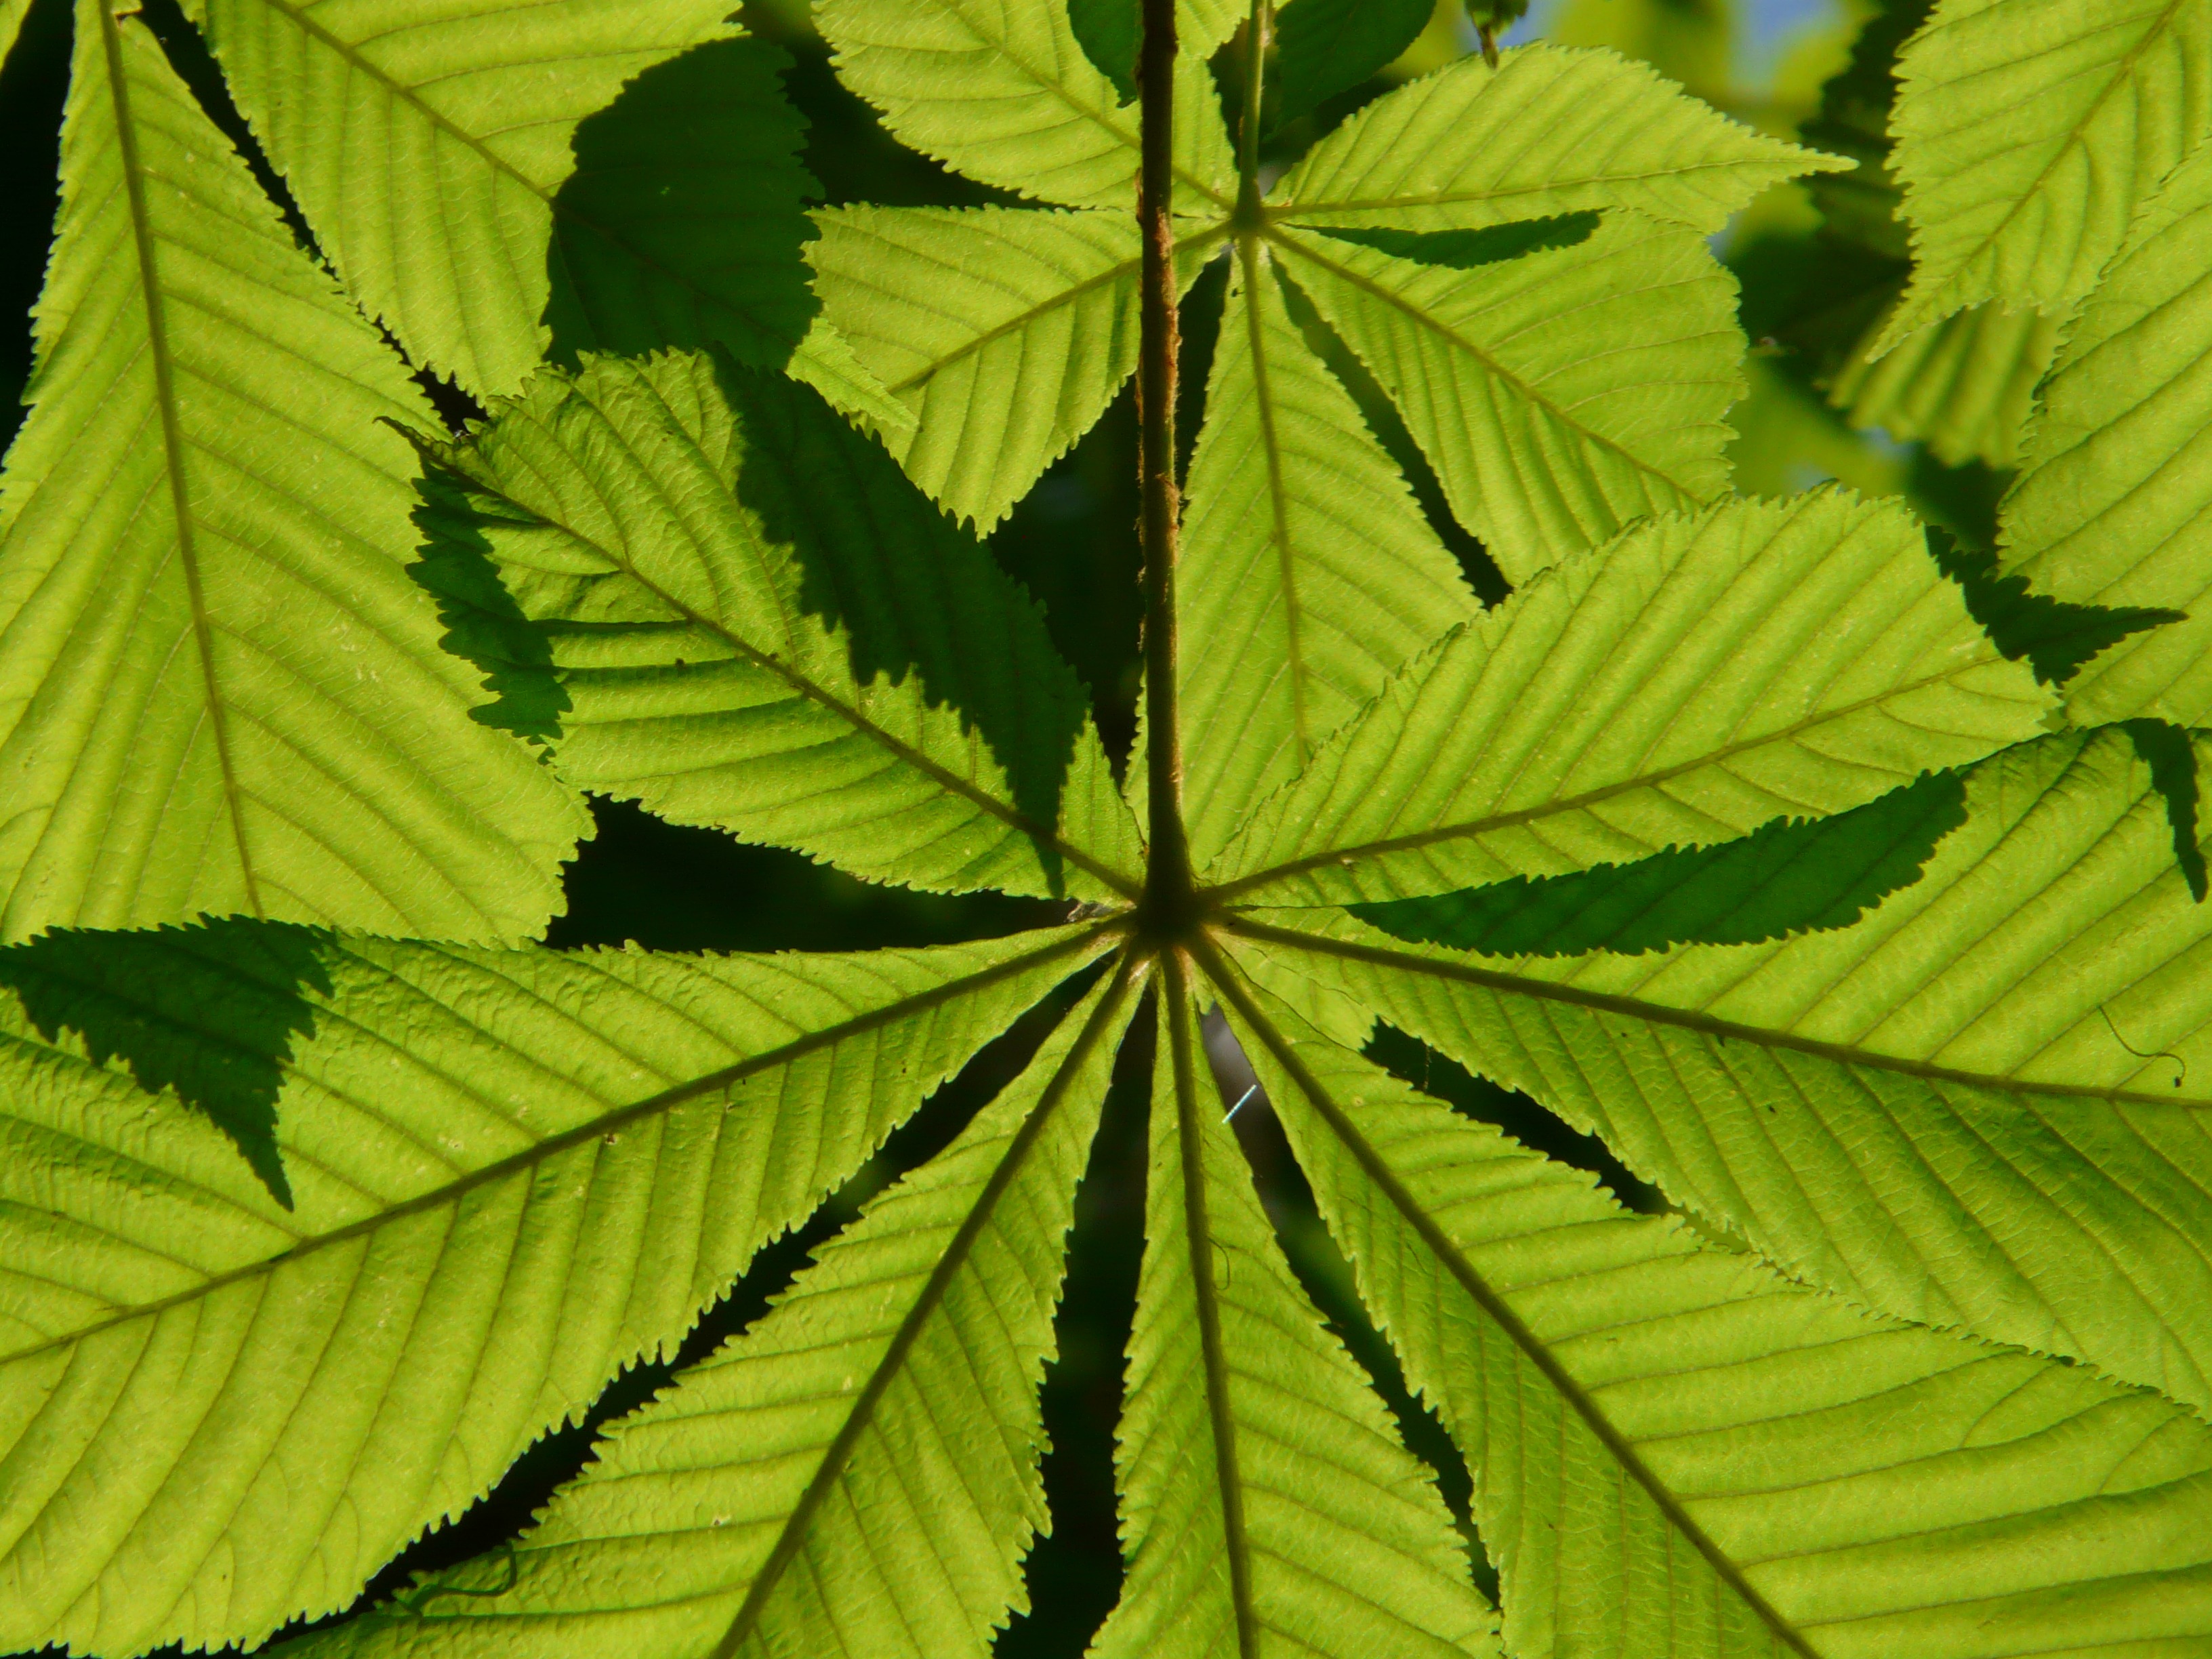
tree, forest, branch, light, plant, sun, sunlight, leaf, flower, foliage, green, botany, aesthetic, leaves, branches, bright, deciduous, aesculus, chestnut, flowering plant, buckeye, ordinary rosskastanie, common rosskastanie, white rosskastanie, aesculus hippocastanum, plant stem, woody plant, land plant